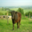
Label: cattle